Cosmic Ray Subsystem

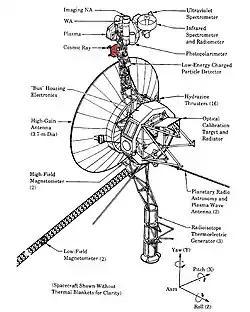
CRS highlighted in red (near the top of the sketch)

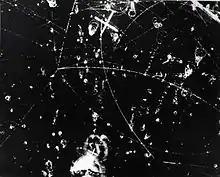
The CRS is detecting extremely small particles as might be detected in a bubble chamber or cloud chamber, which can show the tracks certain particles make as they travel because they trigger little bubbles despite being of atomic size.

Cosmic Ray Subsystem (CRS, or Cosmic Ray System) is an instrument aboard the "Voyager 1" and "Voyager 2" spacecraft of the NASA Voyager program, and it is an experiment to detect cosmic rays. The CRS includes a High-Energy Telescope System (HETS), Low-Energy Telescope System (LETS), and The Electron Telescope (TET). It is designed to detect energetic particles and some of the requirements were for the instrument to be reliable and to have enough charge resolution. It can also detect the energetic particles like protons from the Galaxy or Earth's Sun.